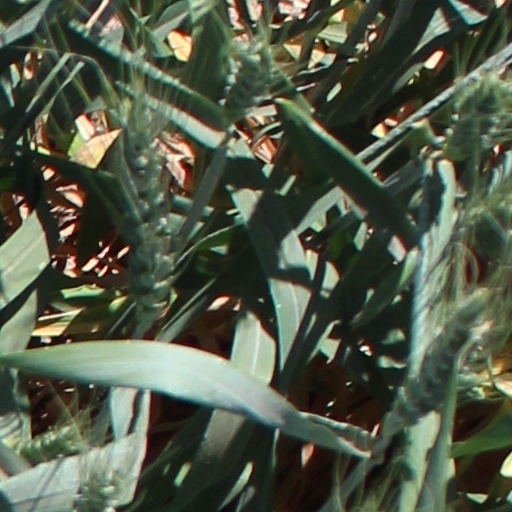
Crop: wheat